Hygiene in Christianity

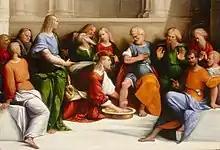
Christ washing the Disciples' feet, by Benvenuto Tisi.

In the New Testament, washing also occurs in reference to rites of Judaism part of the action of a healing by Jesus, the preparation of a body for burial, the washing of nets by fishermen, a person's personal washing of the face to appear in public, the cleansing of an injured person's wounds, Pontius Pilate's washing of his hands as a symbolic claim of innocence and foot washing, which is a rite within Christian Churches. According to the Gospel of Matthew, Pontius Pilate declared himself innocent of the blood of Jesus by washing his hands. This act of Pilate may not, however, have been borrowed from the custom of the Jews. The same practice was common among the Greeks and Romans.